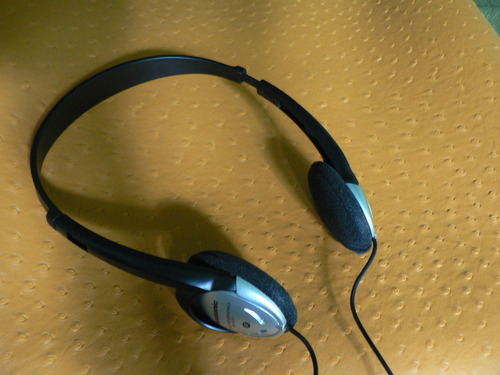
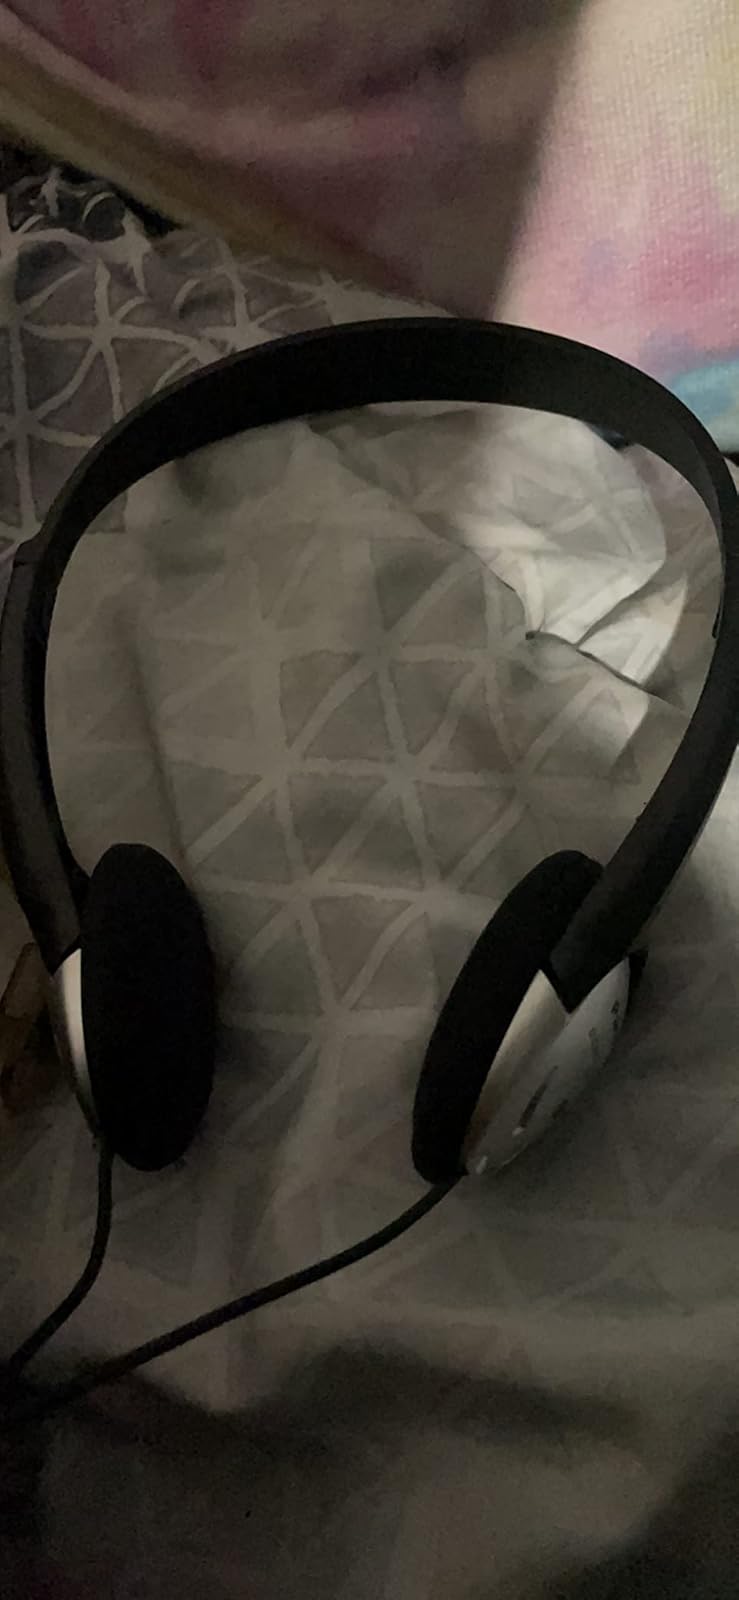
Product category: headphones
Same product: yes